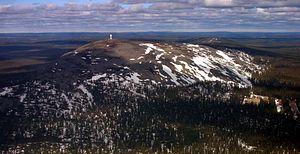
Luosto est une très petite station de sports d'hiver située en Finlande, sur le territoire de la commune de Sodankylä, dans la région de Laponie.
Sodankylä, commune de Laponie, est la seconde municipalité de Finlande par la superficie. Elle est à ce titre plus étendue que des pays comme le Liban ou la Jamaïque.